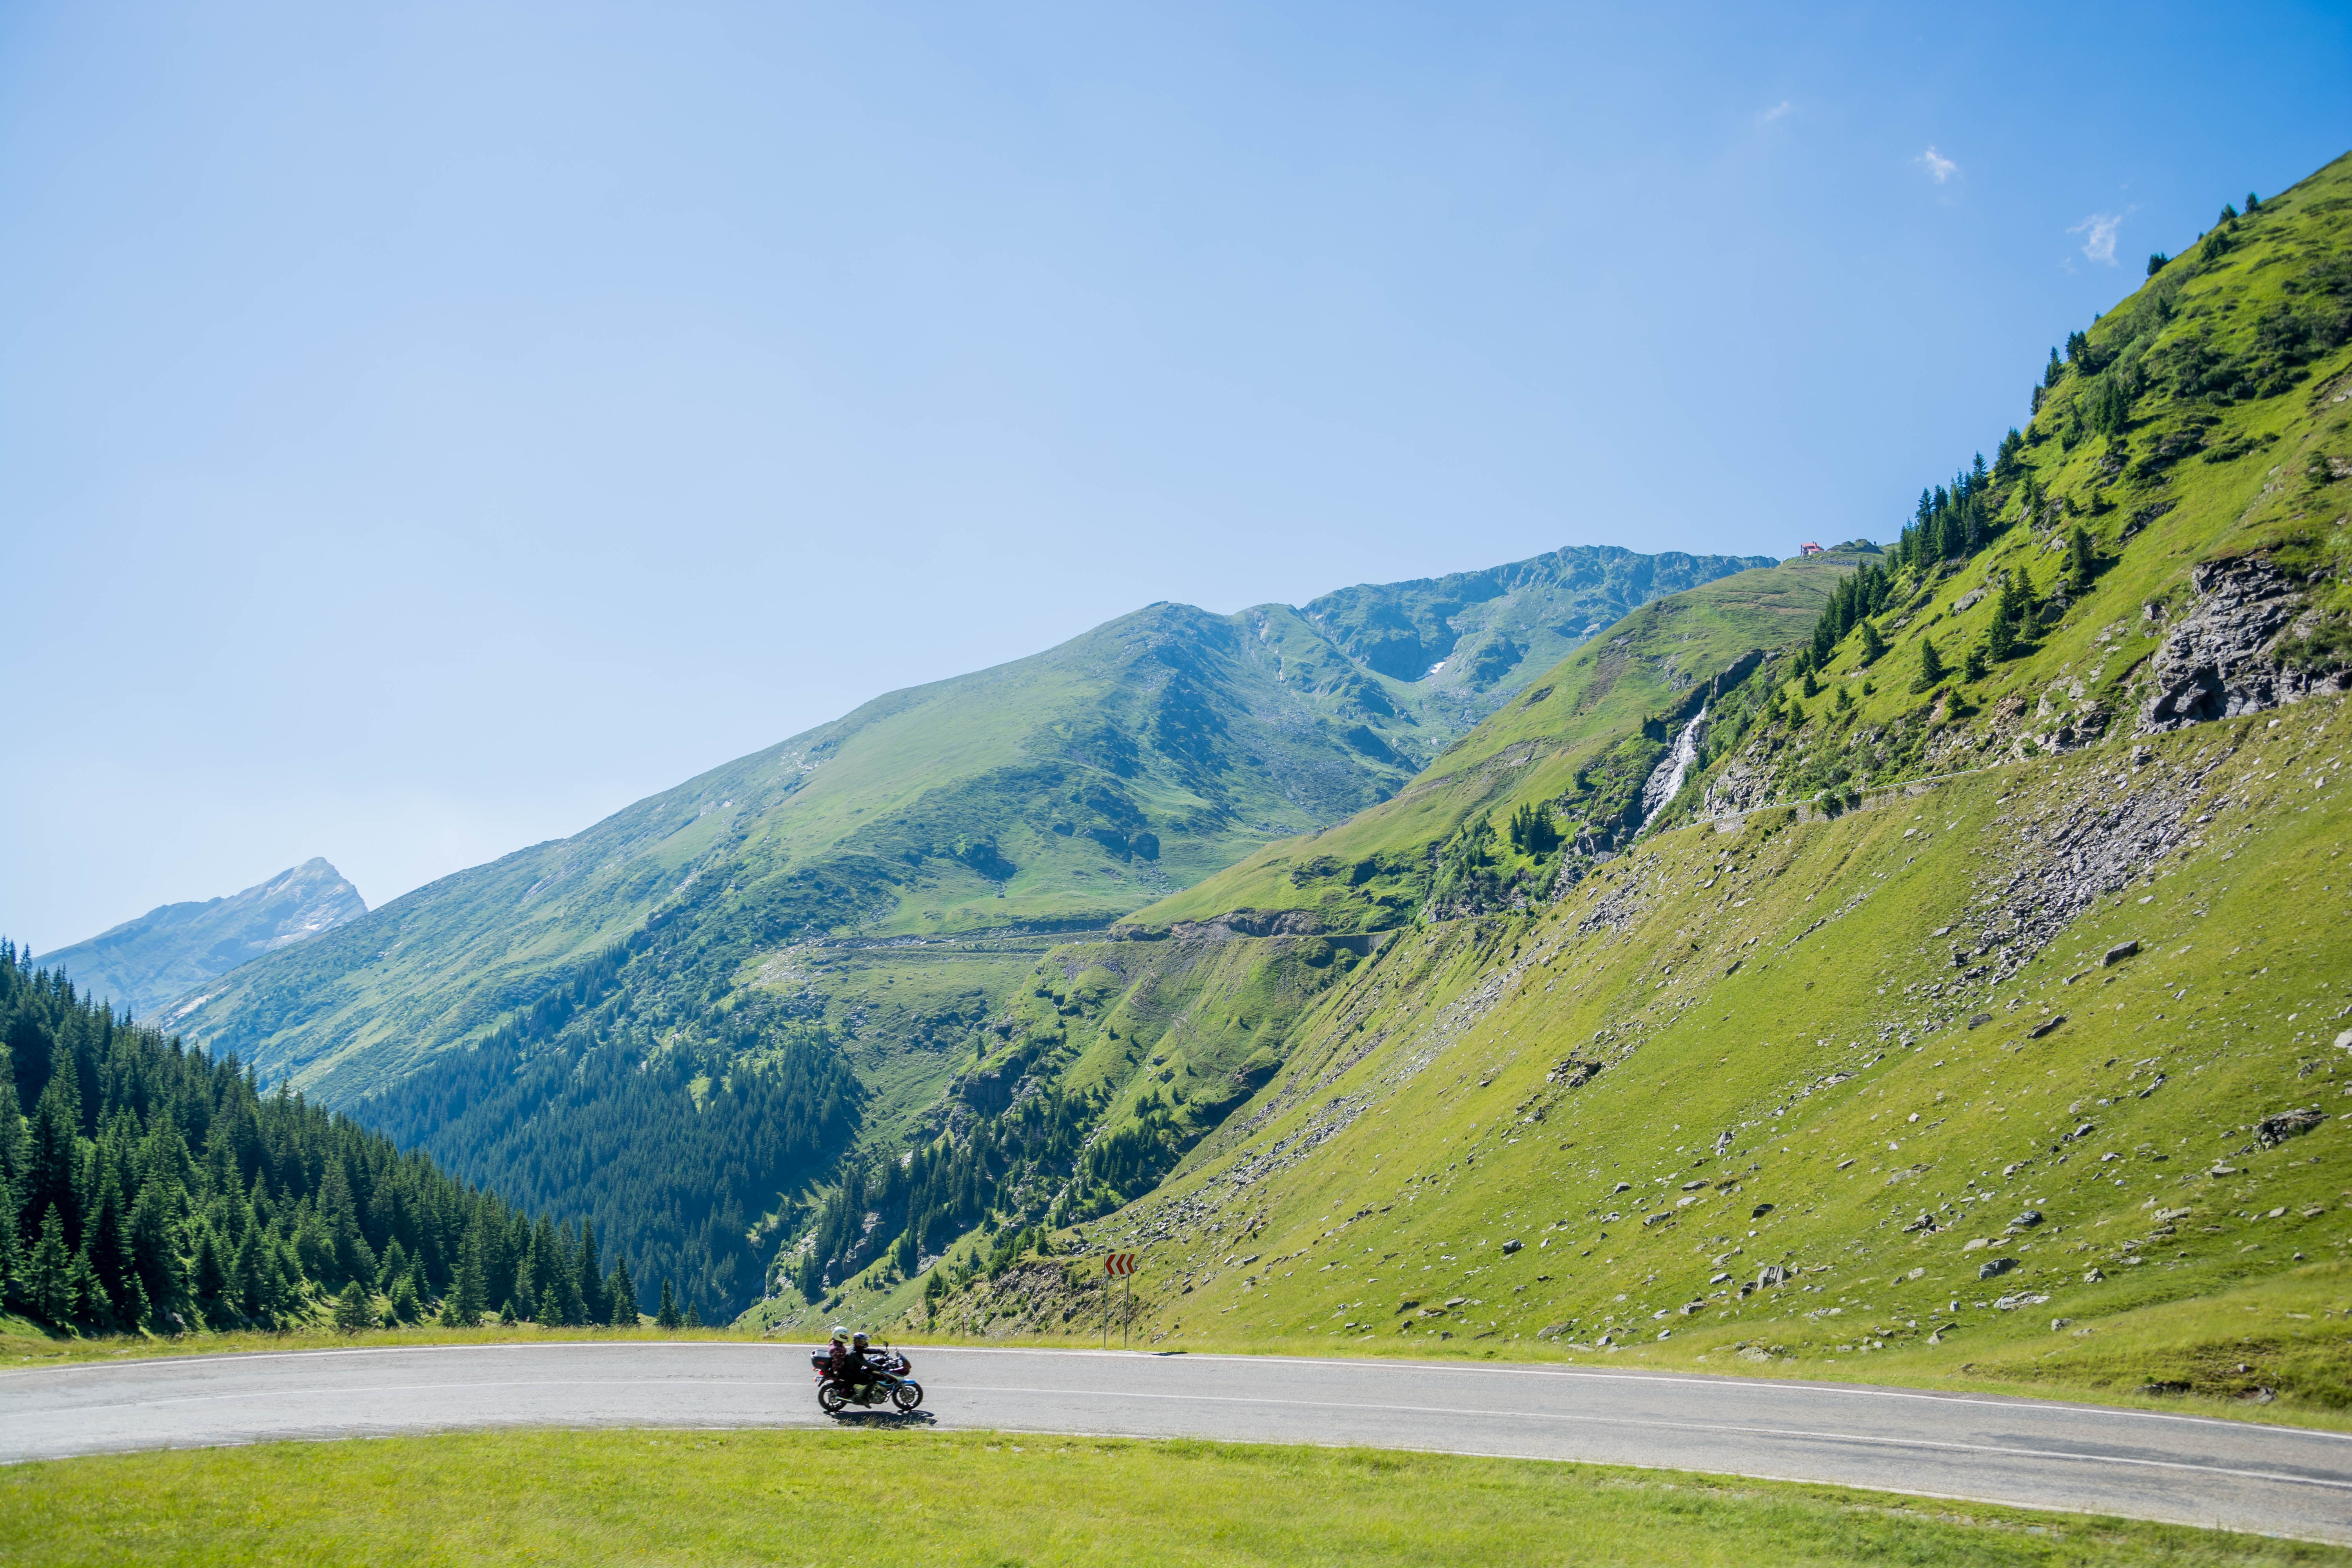
man, landscape, nature, outdoor, walking, mountain, people, sky, road, sport, meadow, hill, lake, adventure, view, highway, bike, valley, mountain range, asphalt, summer, vacation, travel, transportation, transport, curve, vehicle, scenic, journey, motorcycle, traveler, ride, freedom, extreme, motorbike, speed, tourism, trip, ridge, race, mountains, alps, grassland, motor, motorcyclist, plateau, fell, driver, loch, landform, mountain pass, geographical feature, mountainous landforms